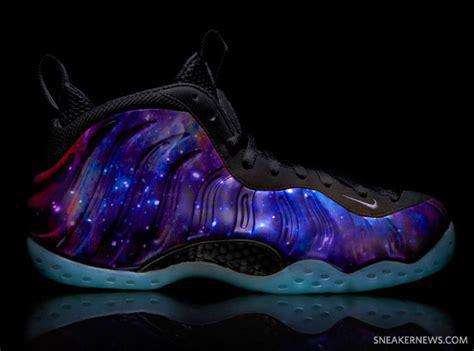
Brand: Nike
Model: Air Foamposite One